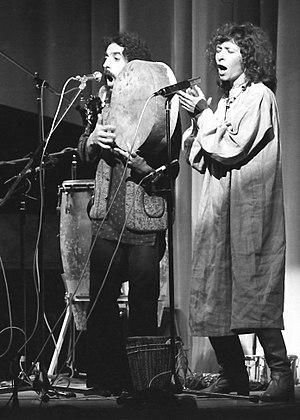
Areski Belkacem est un compositeur, musicien multi-instrumentiste, comédien et chanteur français, né le 23 janvier 1940 à Versailles.